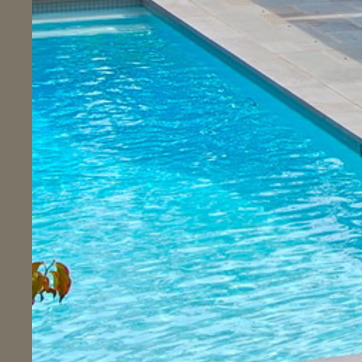
Material: water